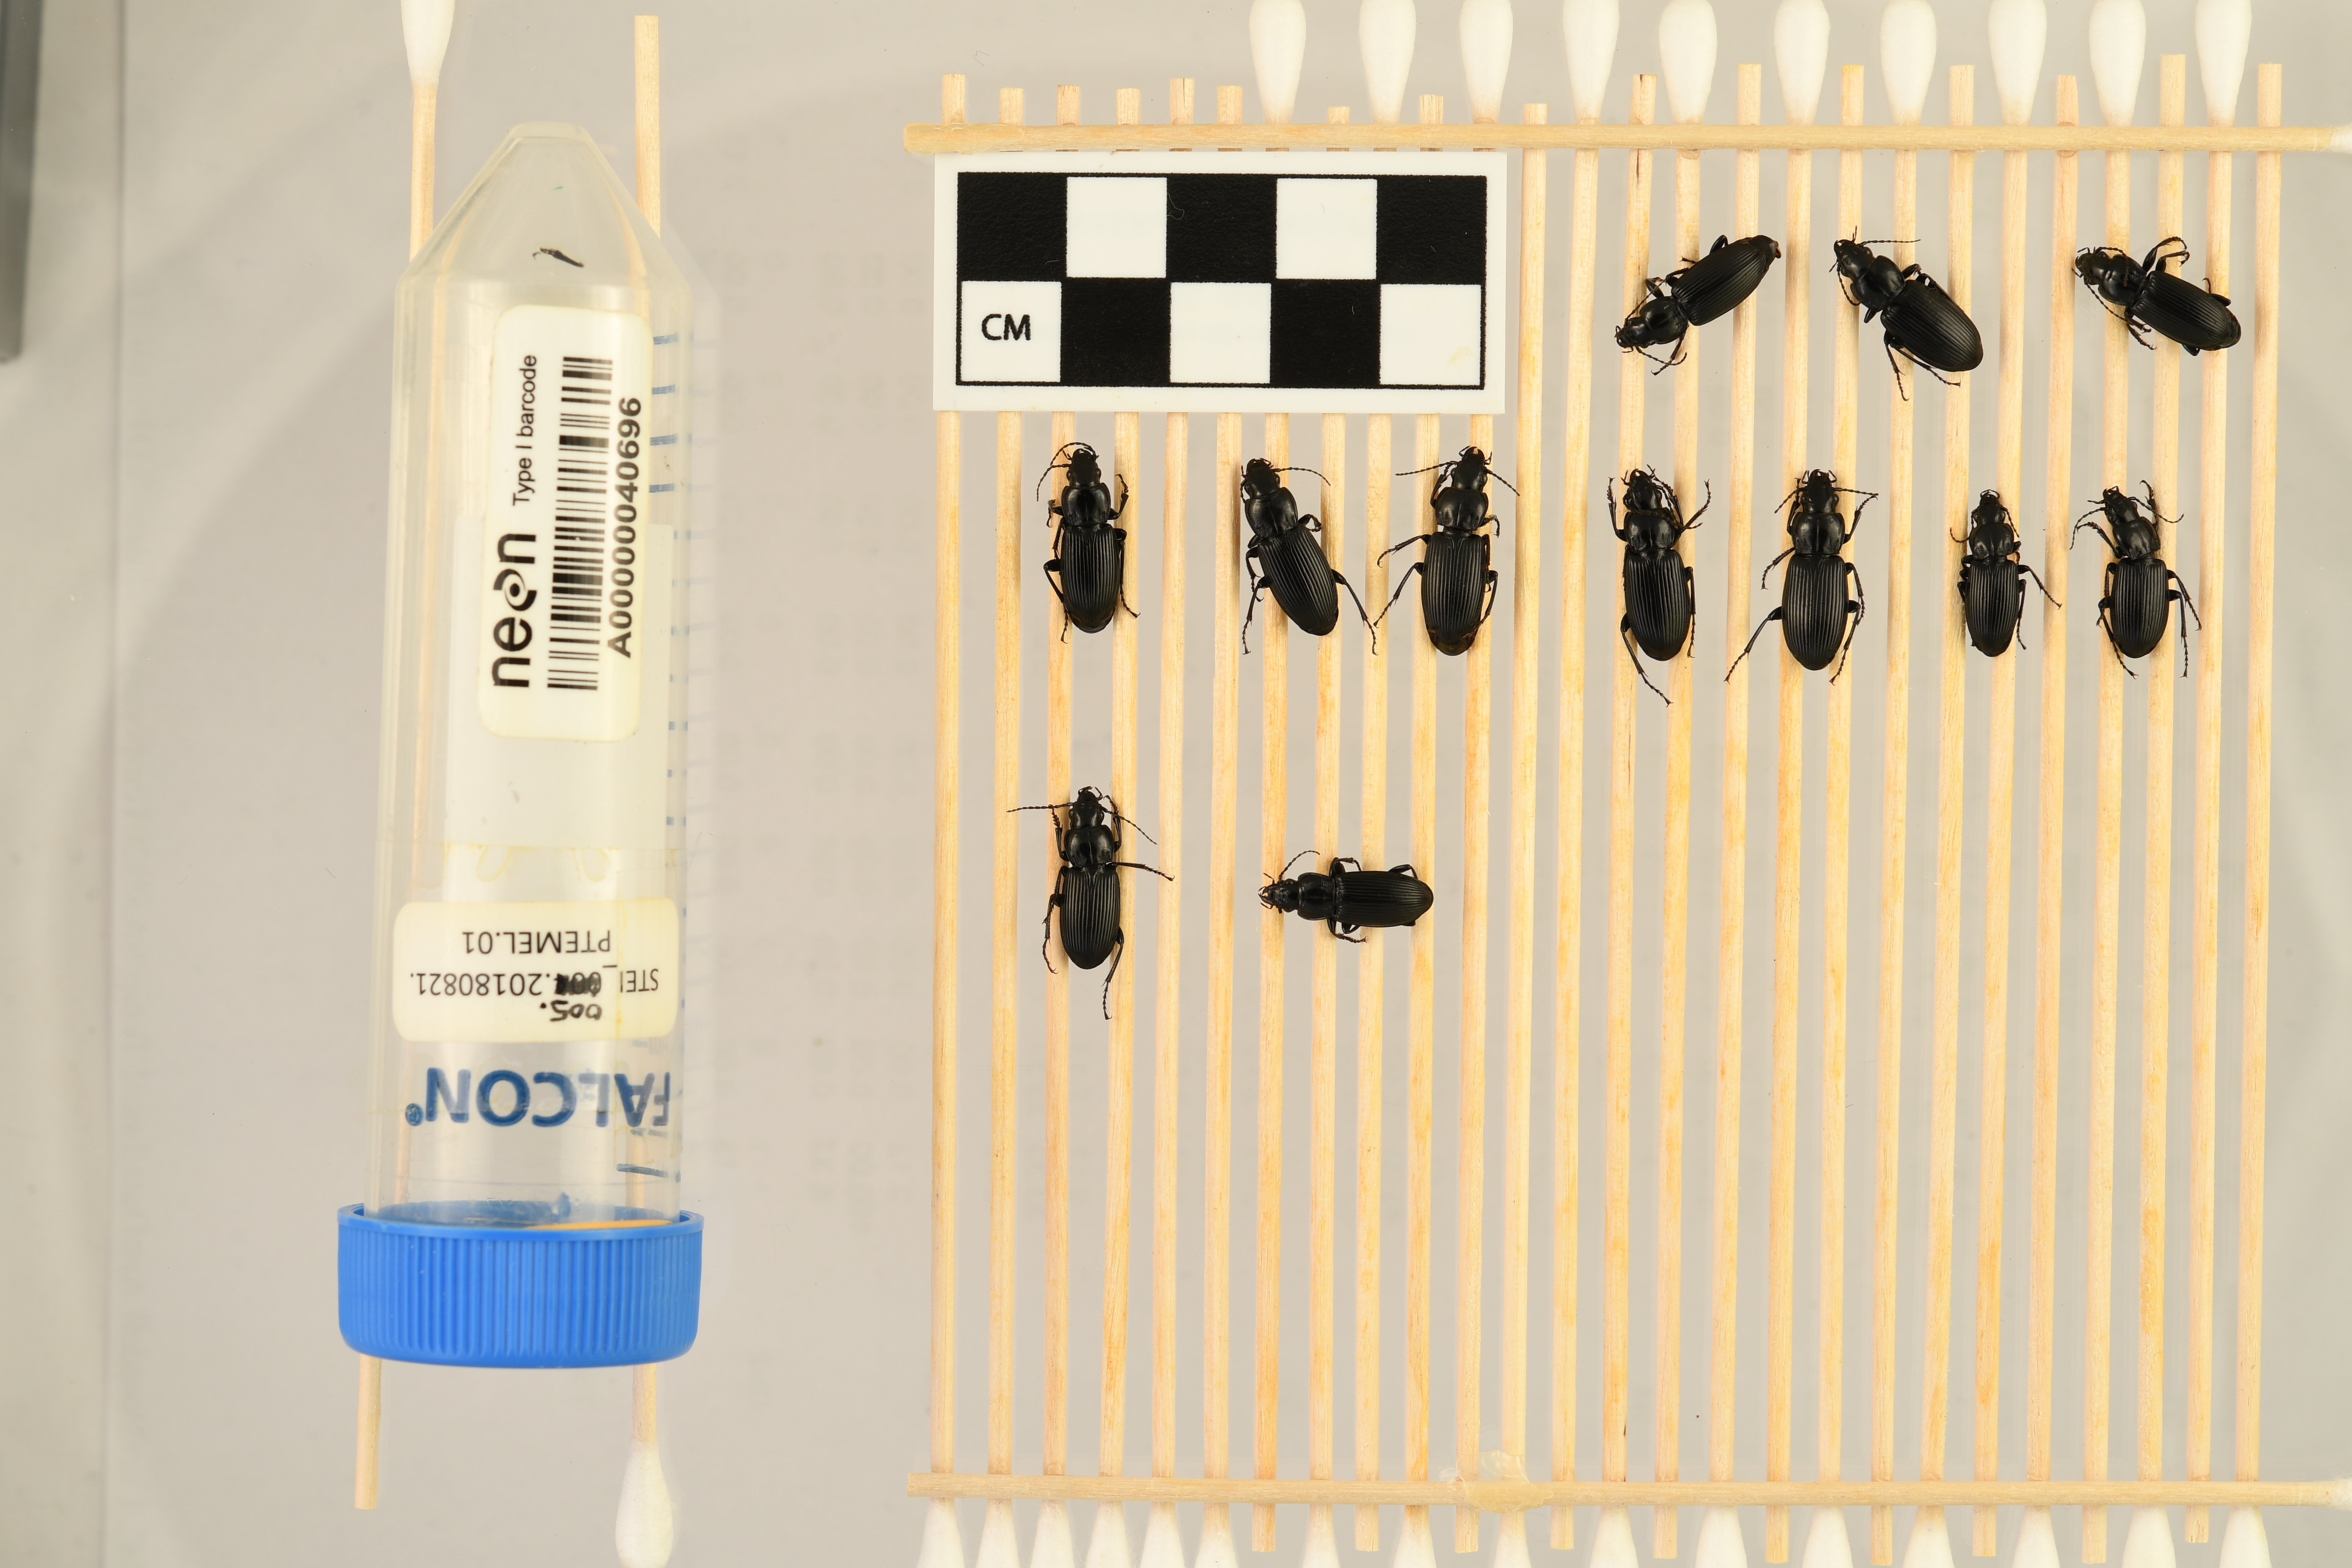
Pterostichus melanarius melanarius — Steigerwaldt-Chequamegon NEON, plot STEI_005. Beetle 1, ElytraLength: 0.9689 cm (lying flat: Yes)

Pterostichus melanarius melanarius — Steigerwaldt-Chequamegon NEON, plot STEI_005. Beetle 1, ElytraWidth: 0.5 cm (lying flat: Yes)

Pterostichus melanarius melanarius — Steigerwaldt-Chequamegon NEON, plot STEI_005. Beetle 2, ElytraLength: 1.012 cm (lying flat: Yes)

Pterostichus melanarius melanarius — Steigerwaldt-Chequamegon NEON, plot STEI_005. Beetle 2, ElytraWidth: 0.5536 cm (lying flat: Yes)

Pterostichus melanarius melanarius — Steigerwaldt-Chequamegon NEON, plot STEI_005. Beetle 3, ElytraLength: 0.964 cm (lying flat: Yes)

Pterostichus melanarius melanarius — Steigerwaldt-Chequamegon NEON, plot STEI_005. Beetle 3, ElytraWidth: 0.4975 cm (lying flat: Yes)

Pterostichus melanarius melanarius — Steigerwaldt-Chequamegon NEON, plot STEI_005. Beetle 4, ElytraLength: 0.9445 cm (lying flat: Yes)

Pterostichus melanarius melanarius — Steigerwaldt-Chequamegon NEON, plot STEI_005. Beetle 4, ElytraWidth: 0.5333 cm (lying flat: Yes)

Pterostichus melanarius melanarius — Steigerwaldt-Chequamegon NEON, plot STEI_005. Beetle 5, ElytraLength: 1.009 cm (lying flat: Yes)

Pterostichus melanarius melanarius — Steigerwaldt-Chequamegon NEON, plot STEI_005. Beetle 5, ElytraWidth: 0.5619 cm (lying flat: Yes)

Pterostichus melanarius melanarius — Steigerwaldt-Chequamegon NEON, plot STEI_005. Beetle 6, ElytraLength: 1.081 cm (lying flat: Yes)

Pterostichus melanarius melanarius — Steigerwaldt-Chequamegon NEON, plot STEI_005. Beetle 6, ElytraWidth: 0.5566 cm (lying flat: Yes)

Pterostichus melanarius melanarius — Steigerwaldt-Chequamegon NEON, plot STEI_005. Beetle 7, ElytraLength: 1.027 cm (lying flat: Yes)

Pterostichus melanarius melanarius — Steigerwaldt-Chequamegon NEON, plot STEI_005. Beetle 7, ElytraWidth: 0.5583 cm (lying flat: Yes)

Pterostichus melanarius melanarius — Steigerwaldt-Chequamegon NEON, plot STEI_005. Beetle 8, ElytraLength: 1.112 cm (lying flat: Yes)

Pterostichus melanarius melanarius — Steigerwaldt-Chequamegon NEON, plot STEI_005. Beetle 8, ElytraWidth: 0.5787 cm (lying flat: Yes)

Pterostichus melanarius melanarius — Steigerwaldt-Chequamegon NEON, plot STEI_005. Beetle 9, ElytraLength: 0.9003 cm (lying flat: Yes)

Pterostichus melanarius melanarius — Steigerwaldt-Chequamegon NEON, plot STEI_005. Beetle 9, ElytraWidth: 0.5 cm (lying flat: Yes)

Pterostichus melanarius melanarius — Steigerwaldt-Chequamegon NEON, plot STEI_005. Beetle 10, ElytraLength: 0.9344 cm (lying flat: Yes)

Pterostichus melanarius melanarius — Steigerwaldt-Chequamegon NEON, plot STEI_005. Beetle 10, ElytraWidth: 0.5005 cm (lying flat: Yes)

Pterostichus melanarius melanarius — Steigerwaldt-Chequamegon NEON, plot STEI_005. Beetle 11, ElytraLength: 0.9783 cm (lying flat: Yes)

Pterostichus melanarius melanarius — Steigerwaldt-Chequamegon NEON, plot STEI_005. Beetle 11, ElytraWidth: 0.5449 cm (lying flat: Yes)

Pterostichus melanarius melanarius — Steigerwaldt-Chequamegon NEON, plot STEI_005. Beetle 12, ElytraLength: 0.9336 cm (lying flat: Yes)

Pterostichus melanarius melanarius — Steigerwaldt-Chequamegon NEON, plot STEI_005. Beetle 12, ElytraWidth: 0.5001 cm (lying flat: Yes)